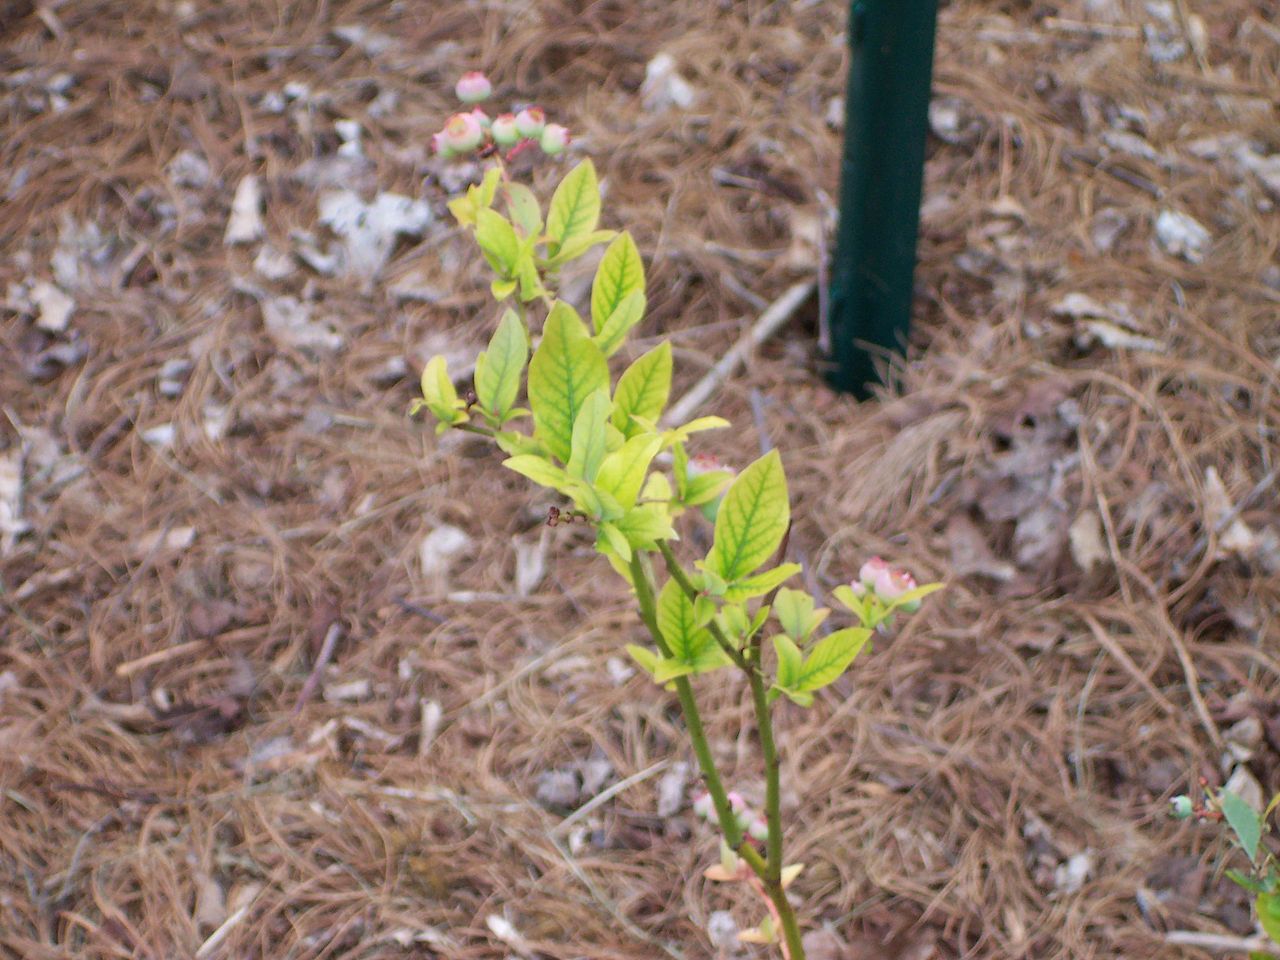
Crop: blueberry
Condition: healthy